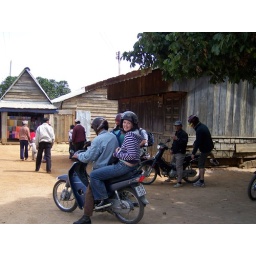
Laura on the back of a bike in the chicken village